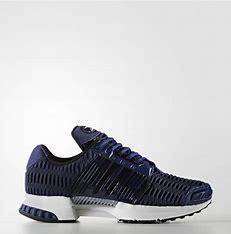
Brand: Adidas
Model: Climacool 1